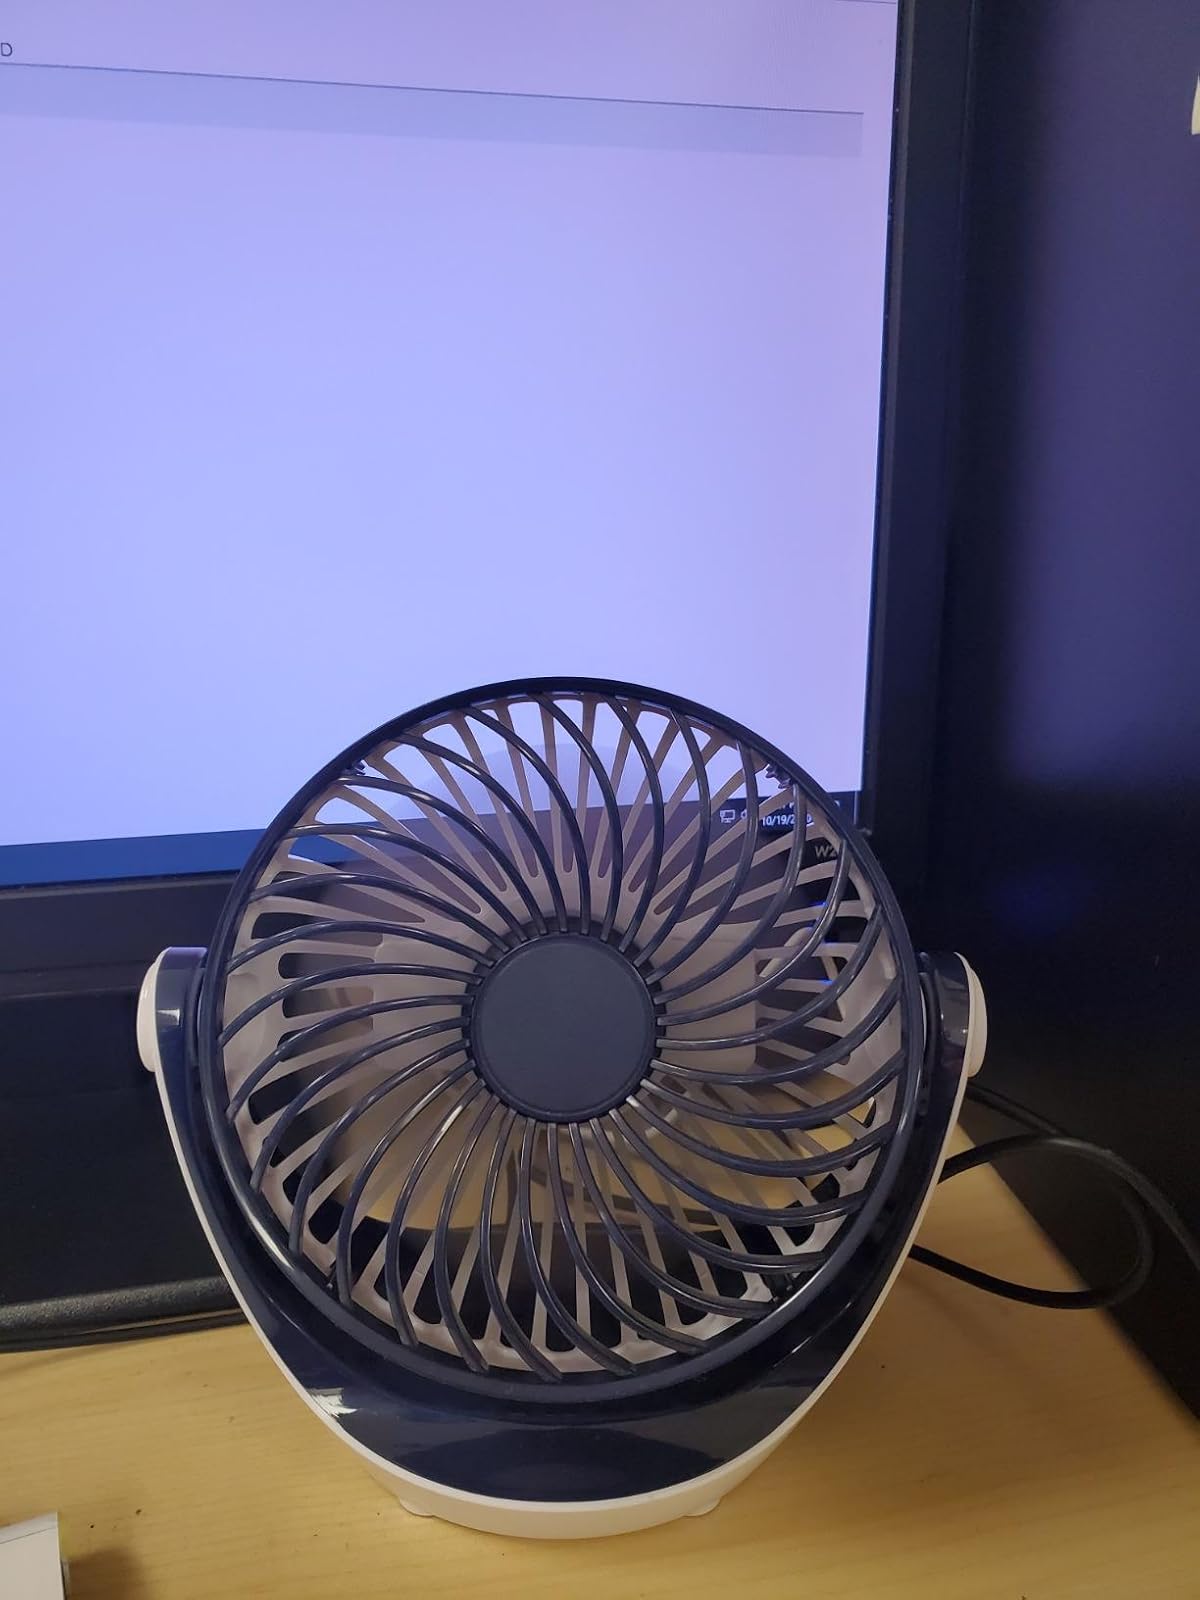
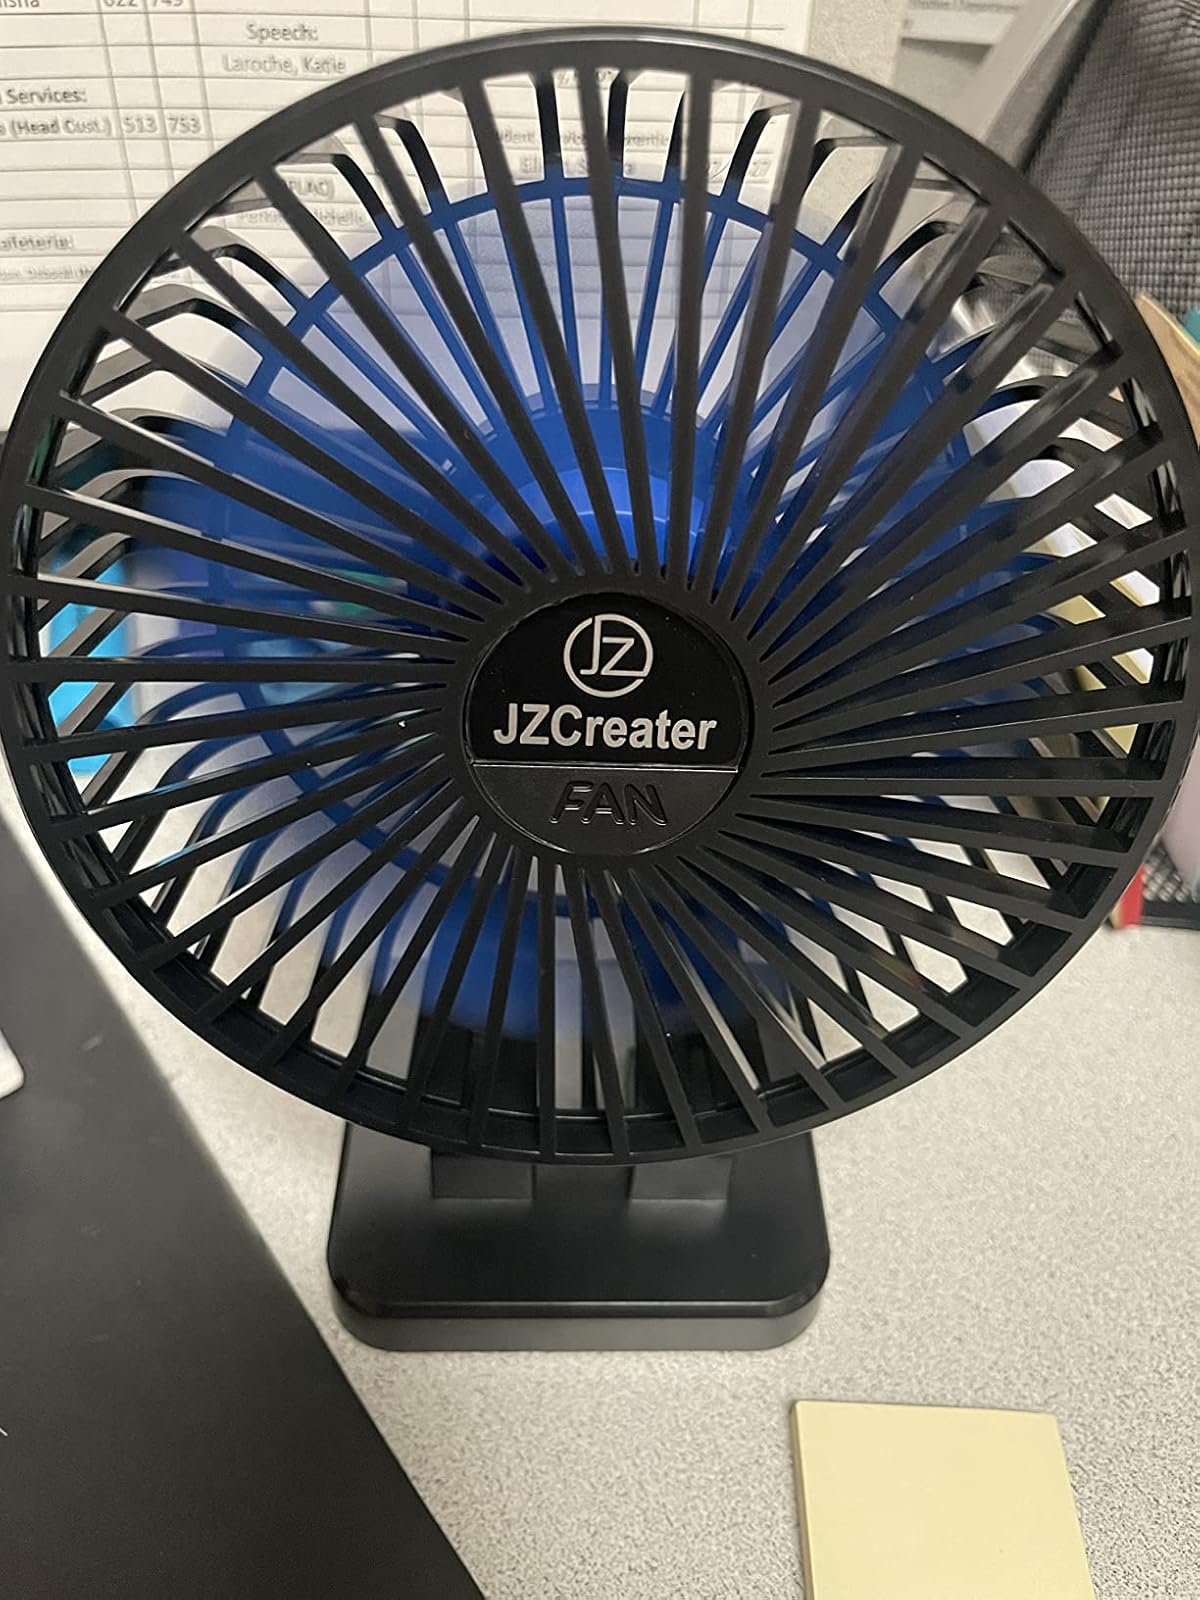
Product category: fan
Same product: no